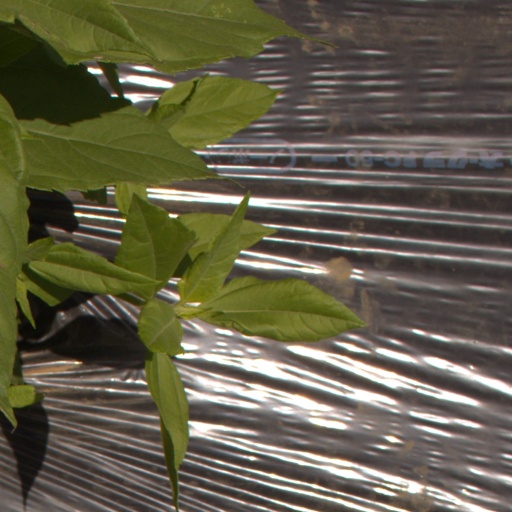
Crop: Jerusalem artichoke